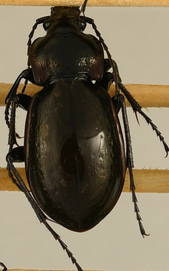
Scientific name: Carabus nemoralis
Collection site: Treehaven Site (TREE), plot TREE_006